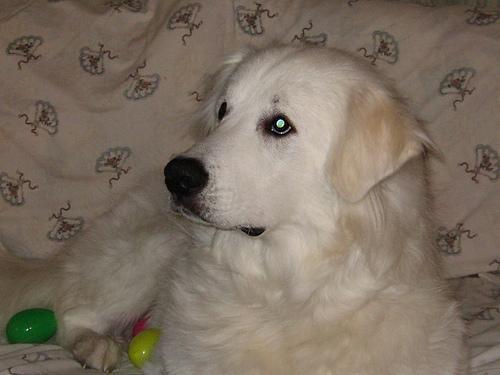
Great_Pyrenees